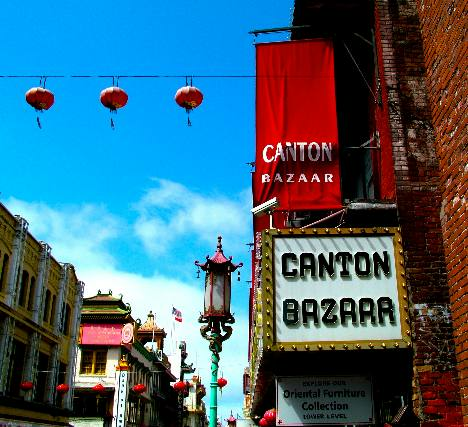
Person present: No